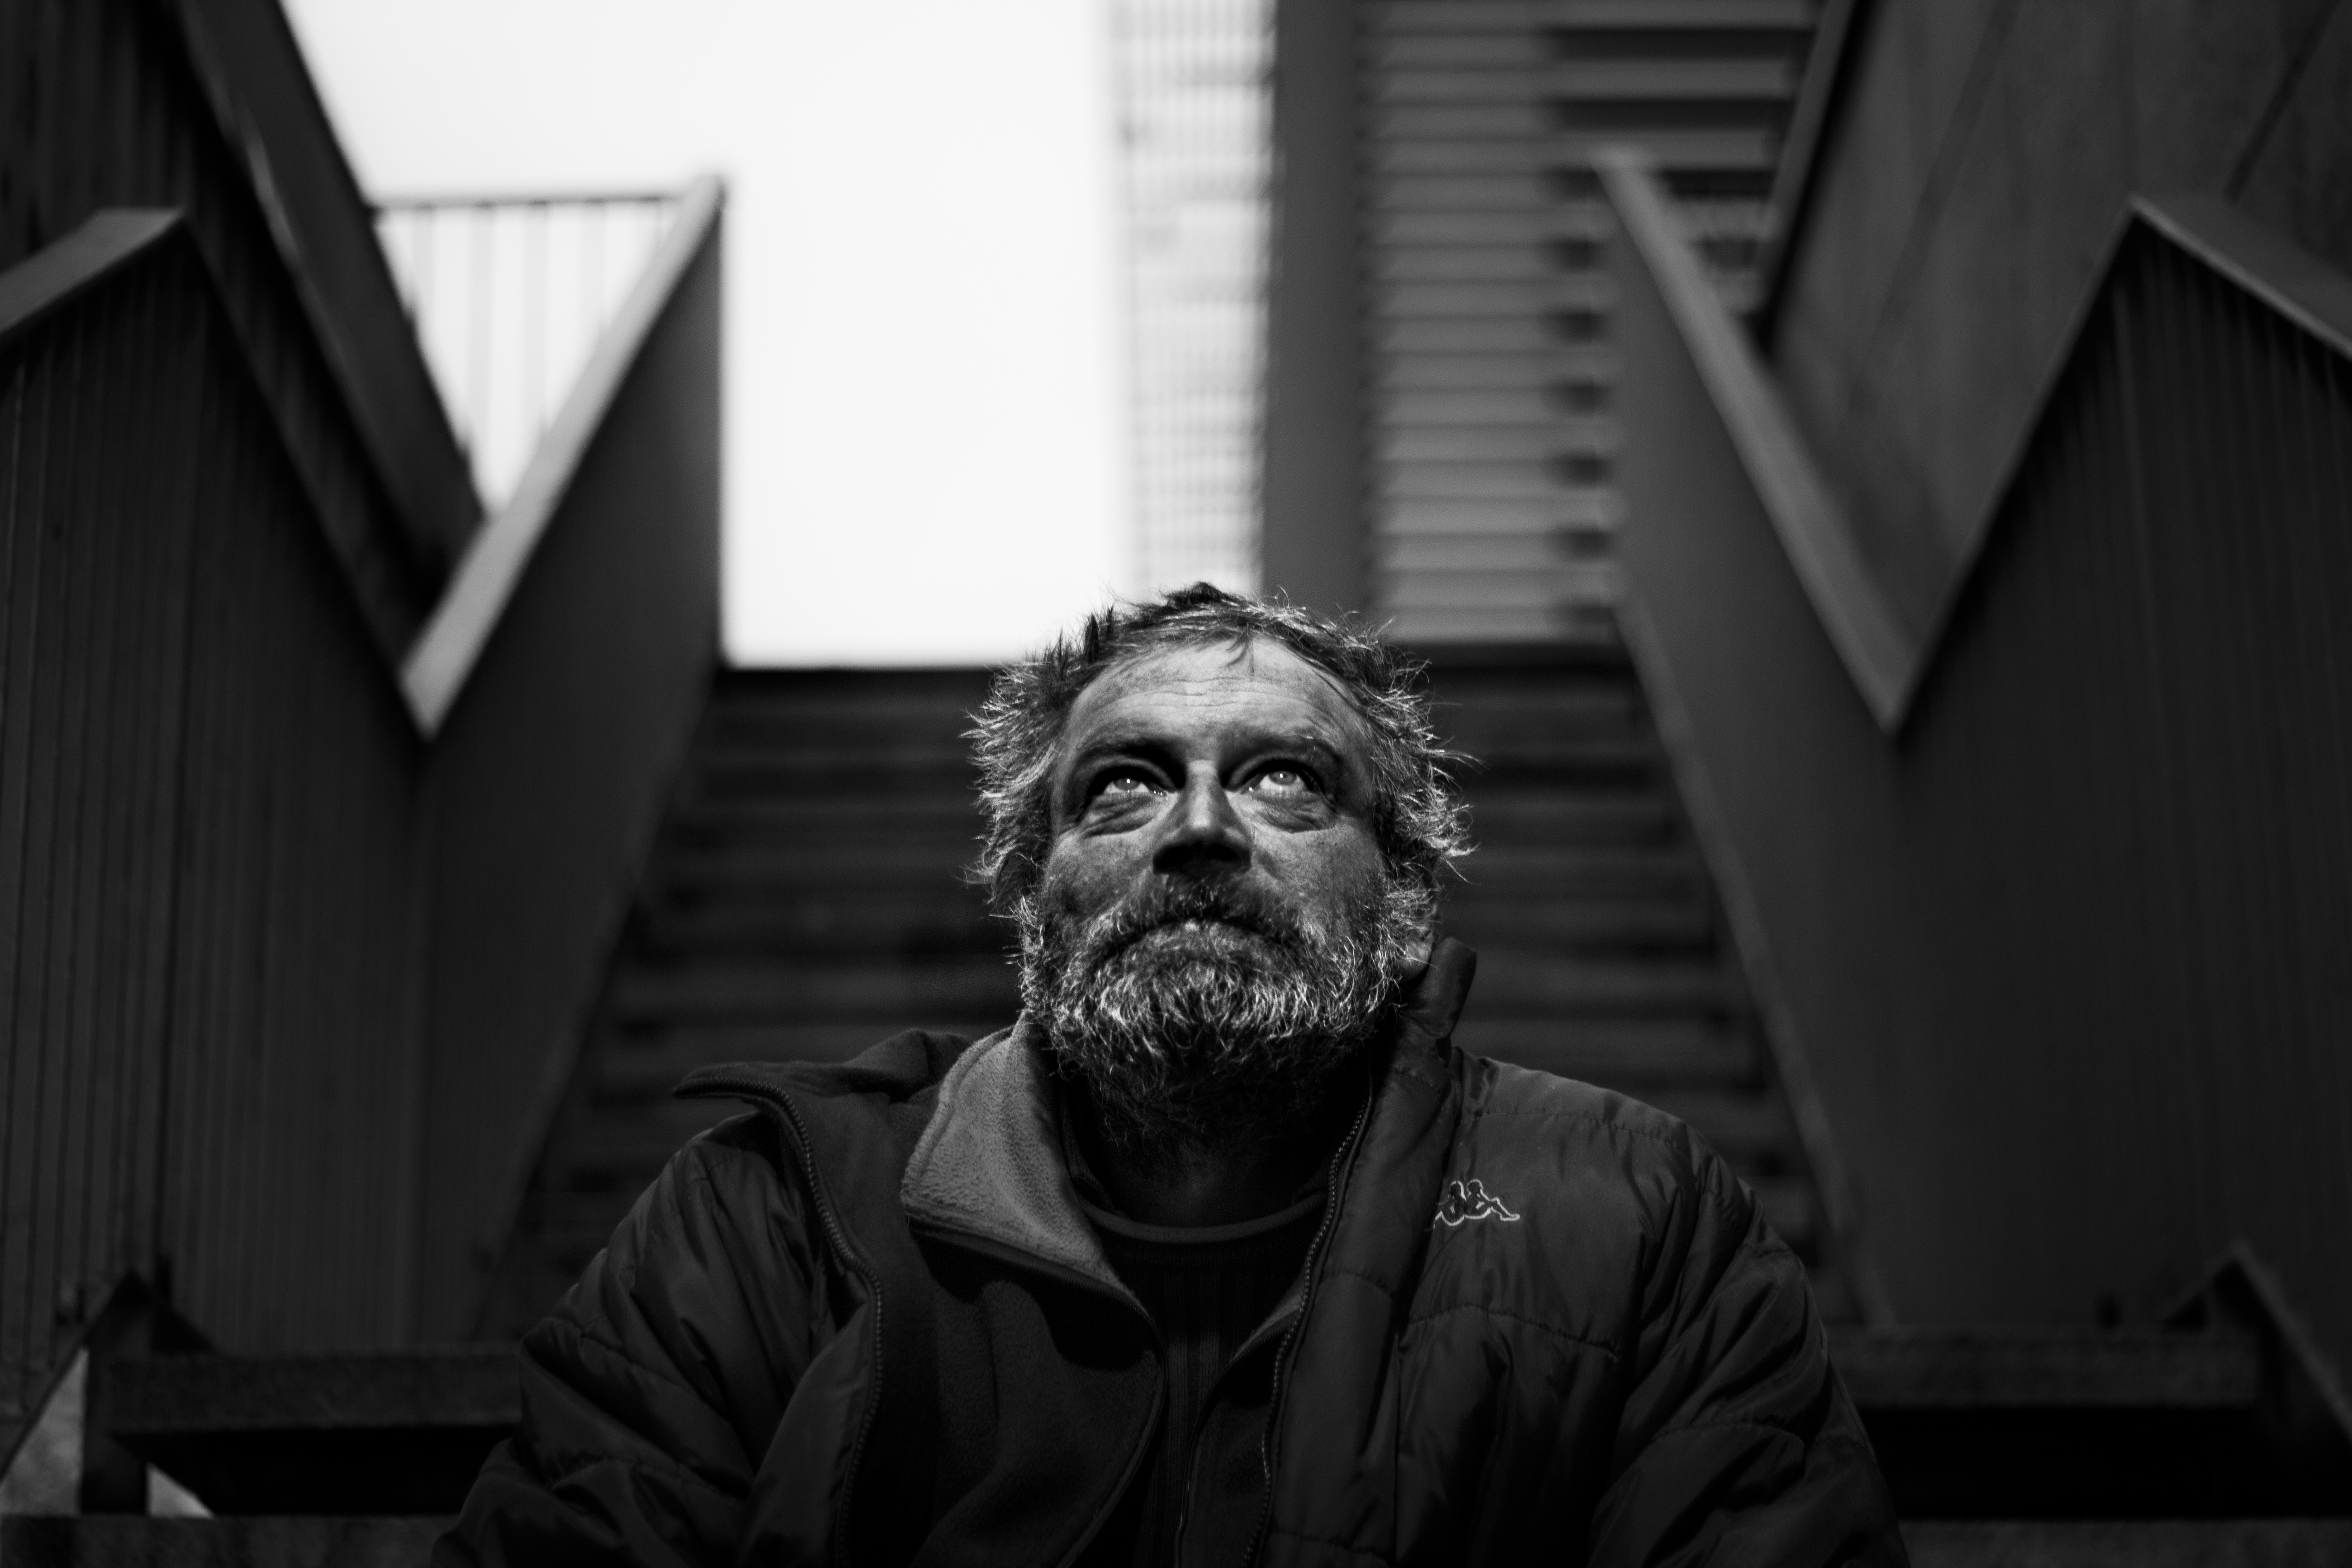
man, black and white, people, white, street, photography, portrait, canon, darkness, black, monochrome, blackandwhite, art, surreal, faces, portrt, personen, schrfentiefe, monochrome photography, film noir, facial hair